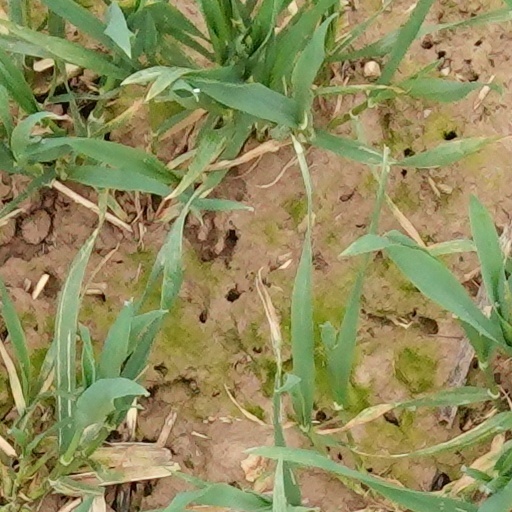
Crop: wheat